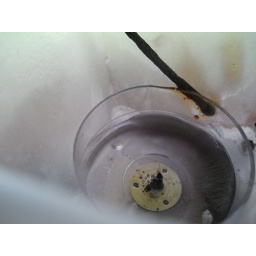
candle in my window sill